Azumazeki stable

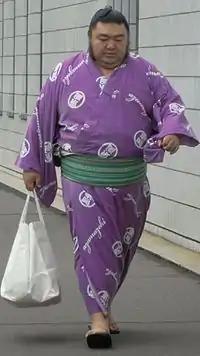
Kaōnishiki was the only wrestler at the stable with "sekitori" experience at its closure in 2021, and the last wrestler recruited by founder Takamiyama

3 minute walk from Honjo-Azumabashi Station on Toei Asakusa Line